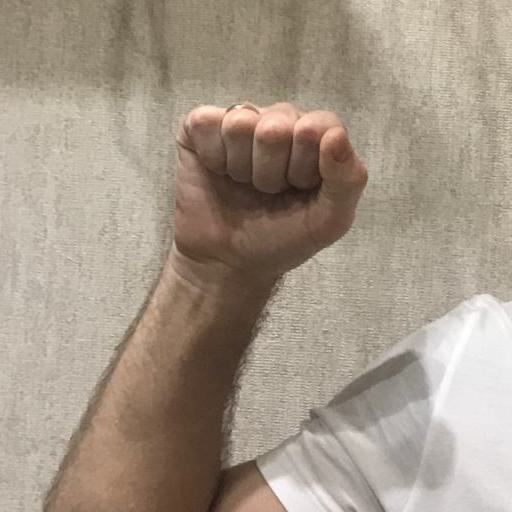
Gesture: fist